Henrik Steffens Hagerup

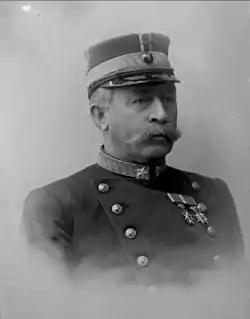
Henrik Steffens Hagerup

Henrik Steffens Hagerup (23 April 1806 – 29 May 1859) was a Norwegian naval officer and politician who served as Minister of the Navy from 1856 to 1859 with certain interruptions.